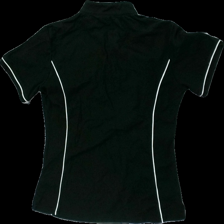
View: back
Type: Top
Category: Ladies
Brand: Not in the list
Brand text on label: back on track
Colors: Black, White
Material: 57% cotton 43% polyester
Pattern: Logo print
Cut: Regular
Size: L
Season: All
Trend: Sports
Stains: Minor
Damage: fläck
Damage location: bottom center
Damage 2 location: bottom center
Price range: <50
Recommended usage: Export
Description: svart pike med vita detaljer och logga fram, mycket luddig